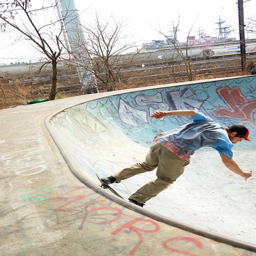
a man is skateboarding in a bowl outside
a man standing on a skateboard going up and down a ramp
A young man riding his skateboard in a skate park.
A man riding down the side of a skateboard ramp.
A young man is riding around on the skateboarding ramp.